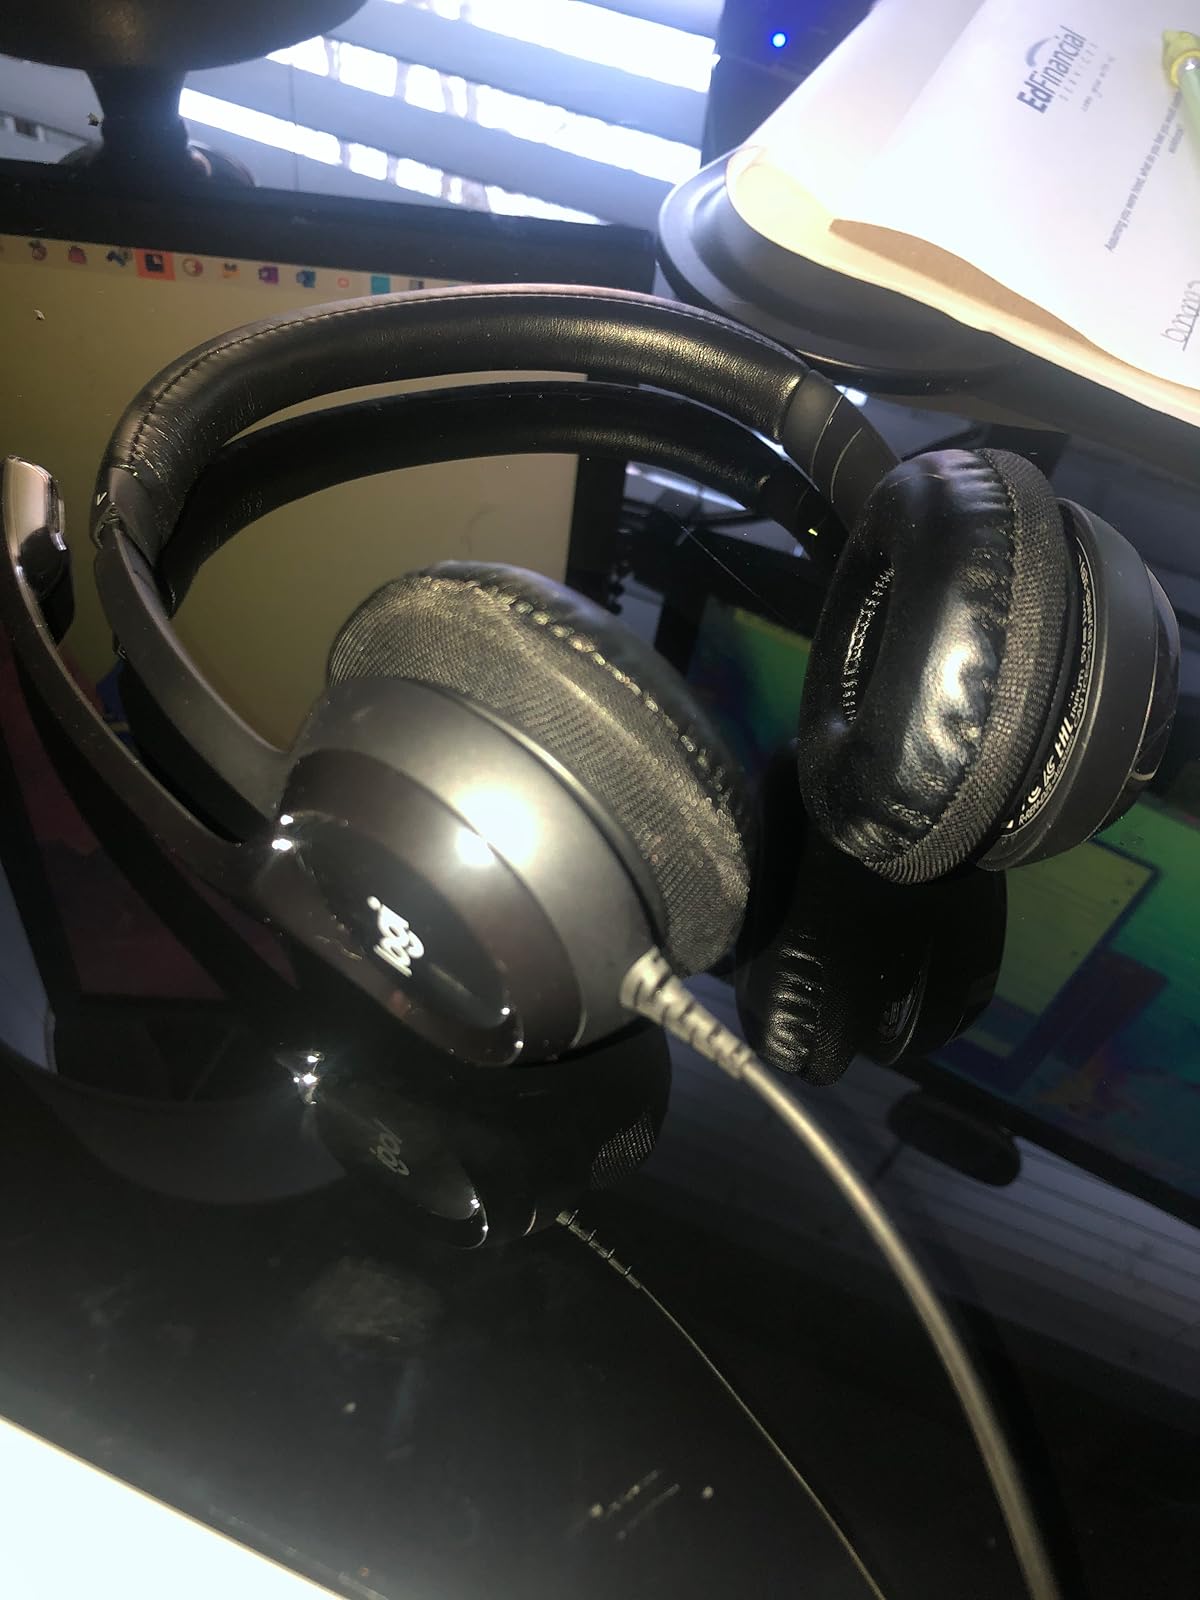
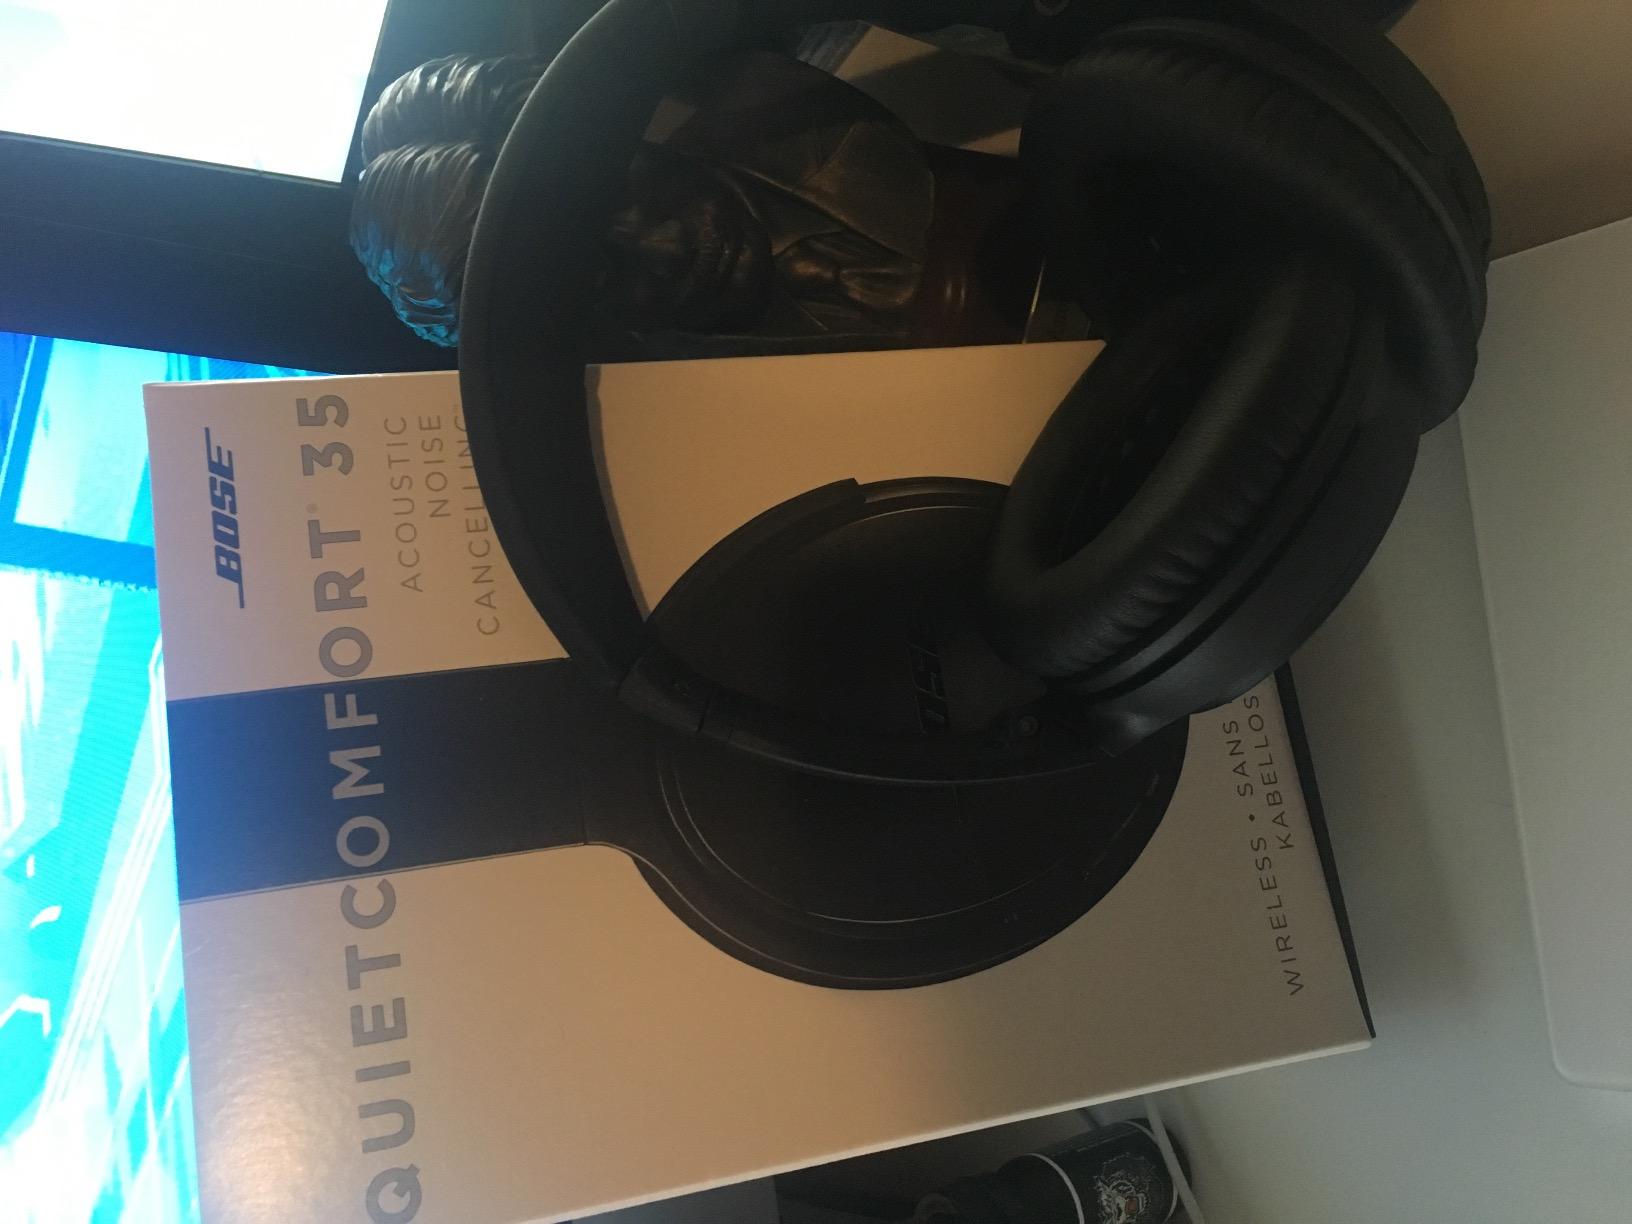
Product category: headphones
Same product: no